Noshiro, Akita

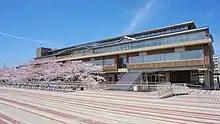
Noshiro City Hall

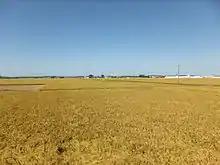
Rice fields in the Noshiro Plain

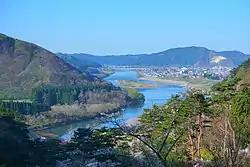
Yoneshiro River

Noshiro is located in the flat coastal plains northwestern Akita Prefecture, bordered by the Sea of Japan to the west, but there are hills near the border with Mitane and along the coast. Much of the eastern part of the city is mountainous. The Yoneshiro River flows through the city and empties into the Sea of Japan near Noshiro Port. The highest point is Mount Yakeyama at .